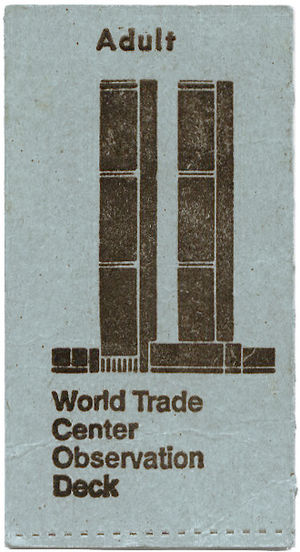
Top of the World
Billet
Top of the World Trade Center Observatories var en populær turistattraktion på 107. etage i World Trade Center's sydlige tårn i Lower Manhattan, New York. De besøgende var forpligtet til at købe billetter til at få adgang.